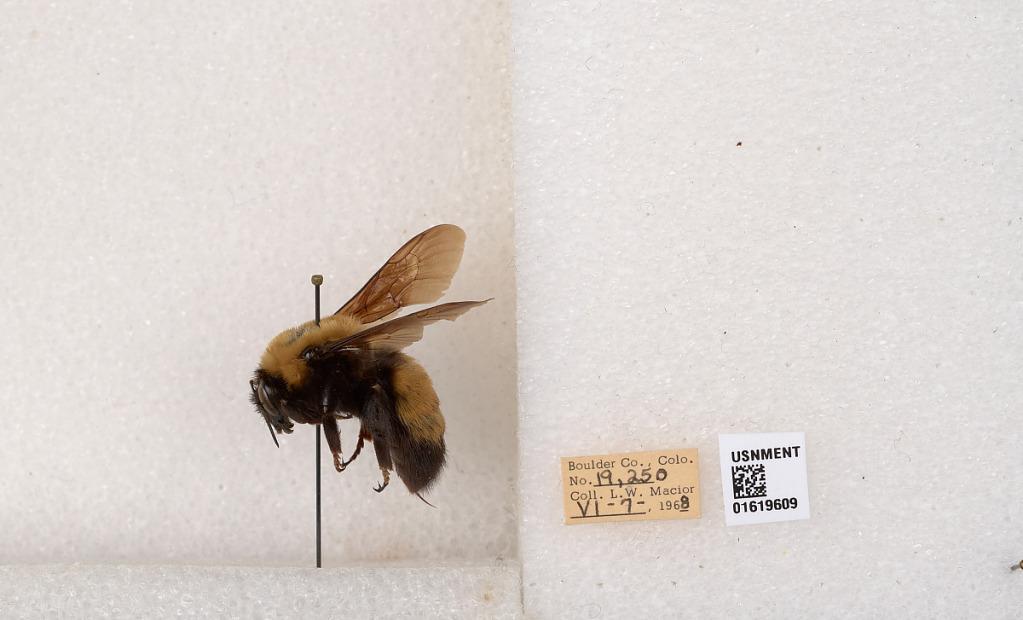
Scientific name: Bombus (Bombus) nevadensis Cresson